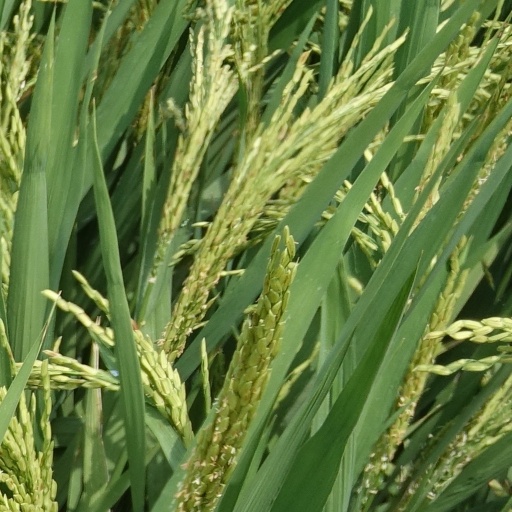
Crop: rice